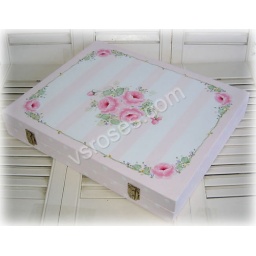
hp roses memory box by vsroses